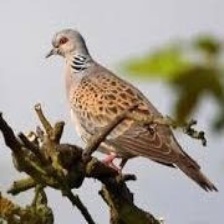
Species: EUROPEAN TURTLE DOVE
Scientific name: STREPTOPELIA TURTUR